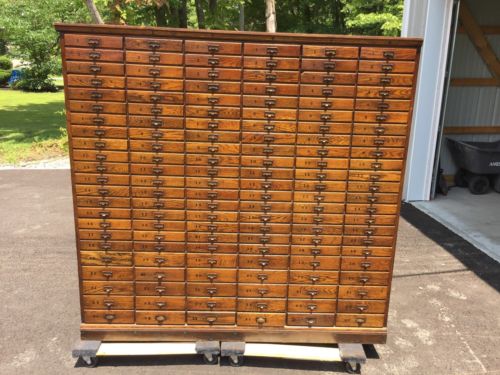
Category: cabinet